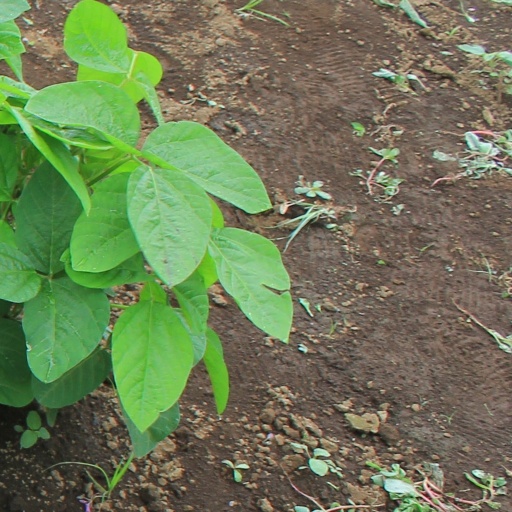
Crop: soybean